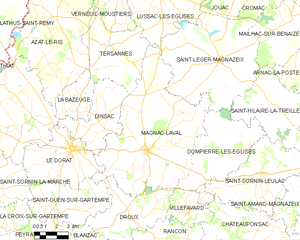
Carte des communes françaises Magnac-Laval